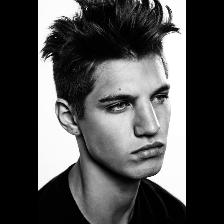
Label: Human